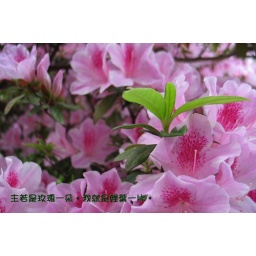
A green leave in flowers